William Lin

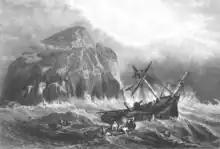
The Bass Rock from the Scots Worthies Wylie edition

William Lin or William Line was a 17th-century Presbyterian lawyer (called a writer) from Scotland. Phillimore calls him a Writer to the Signet which would make him a senior lawyer. He may have been from in or around Kirklistoun.